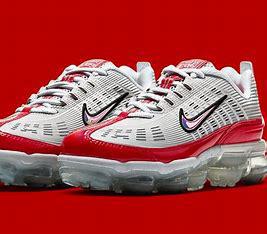
Brand: Nike
Model: Air Vapormax 360